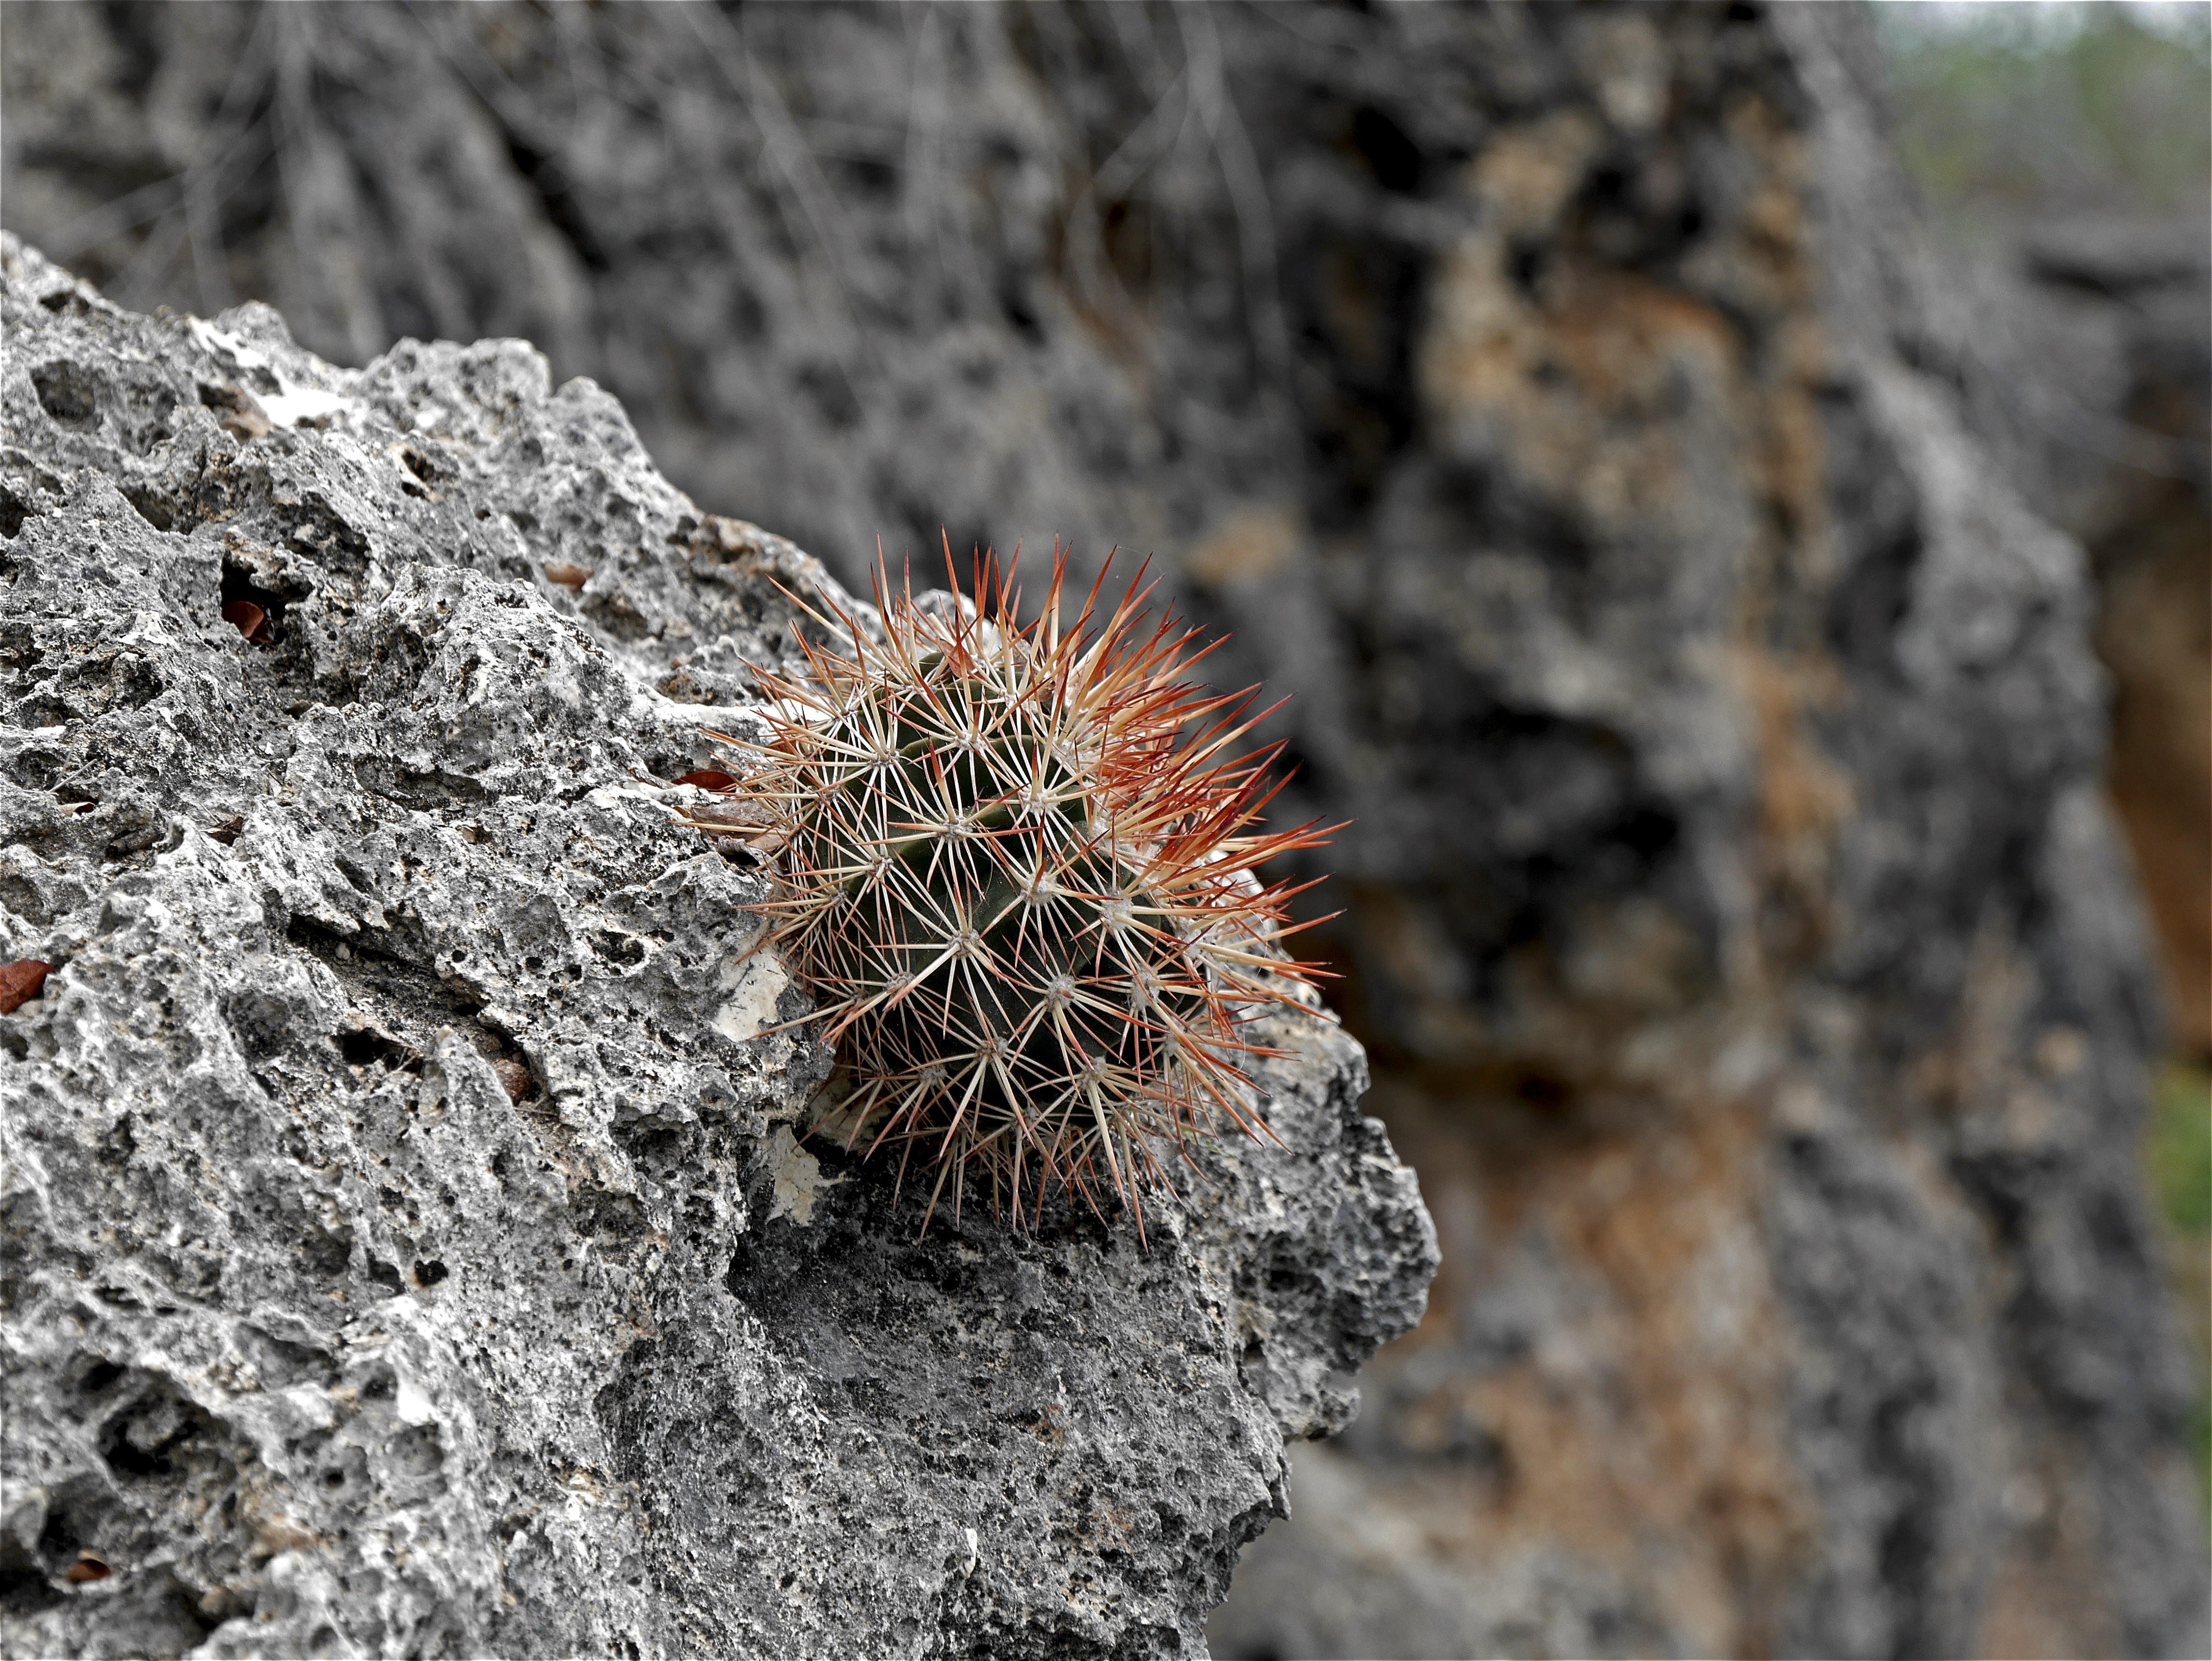
tree, nature, outdoor, rock, cactus, plant, leaf, flower, frost, wildlife, insect, soil, flora, fauna, plants, invertebrate, close up, bonaire, macro photography, cactus flowers, land plant, thorns spines and prickles